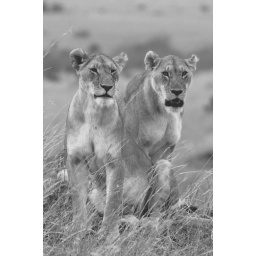
Two lions sitting on a rock in the Masai Mara, Kenya.